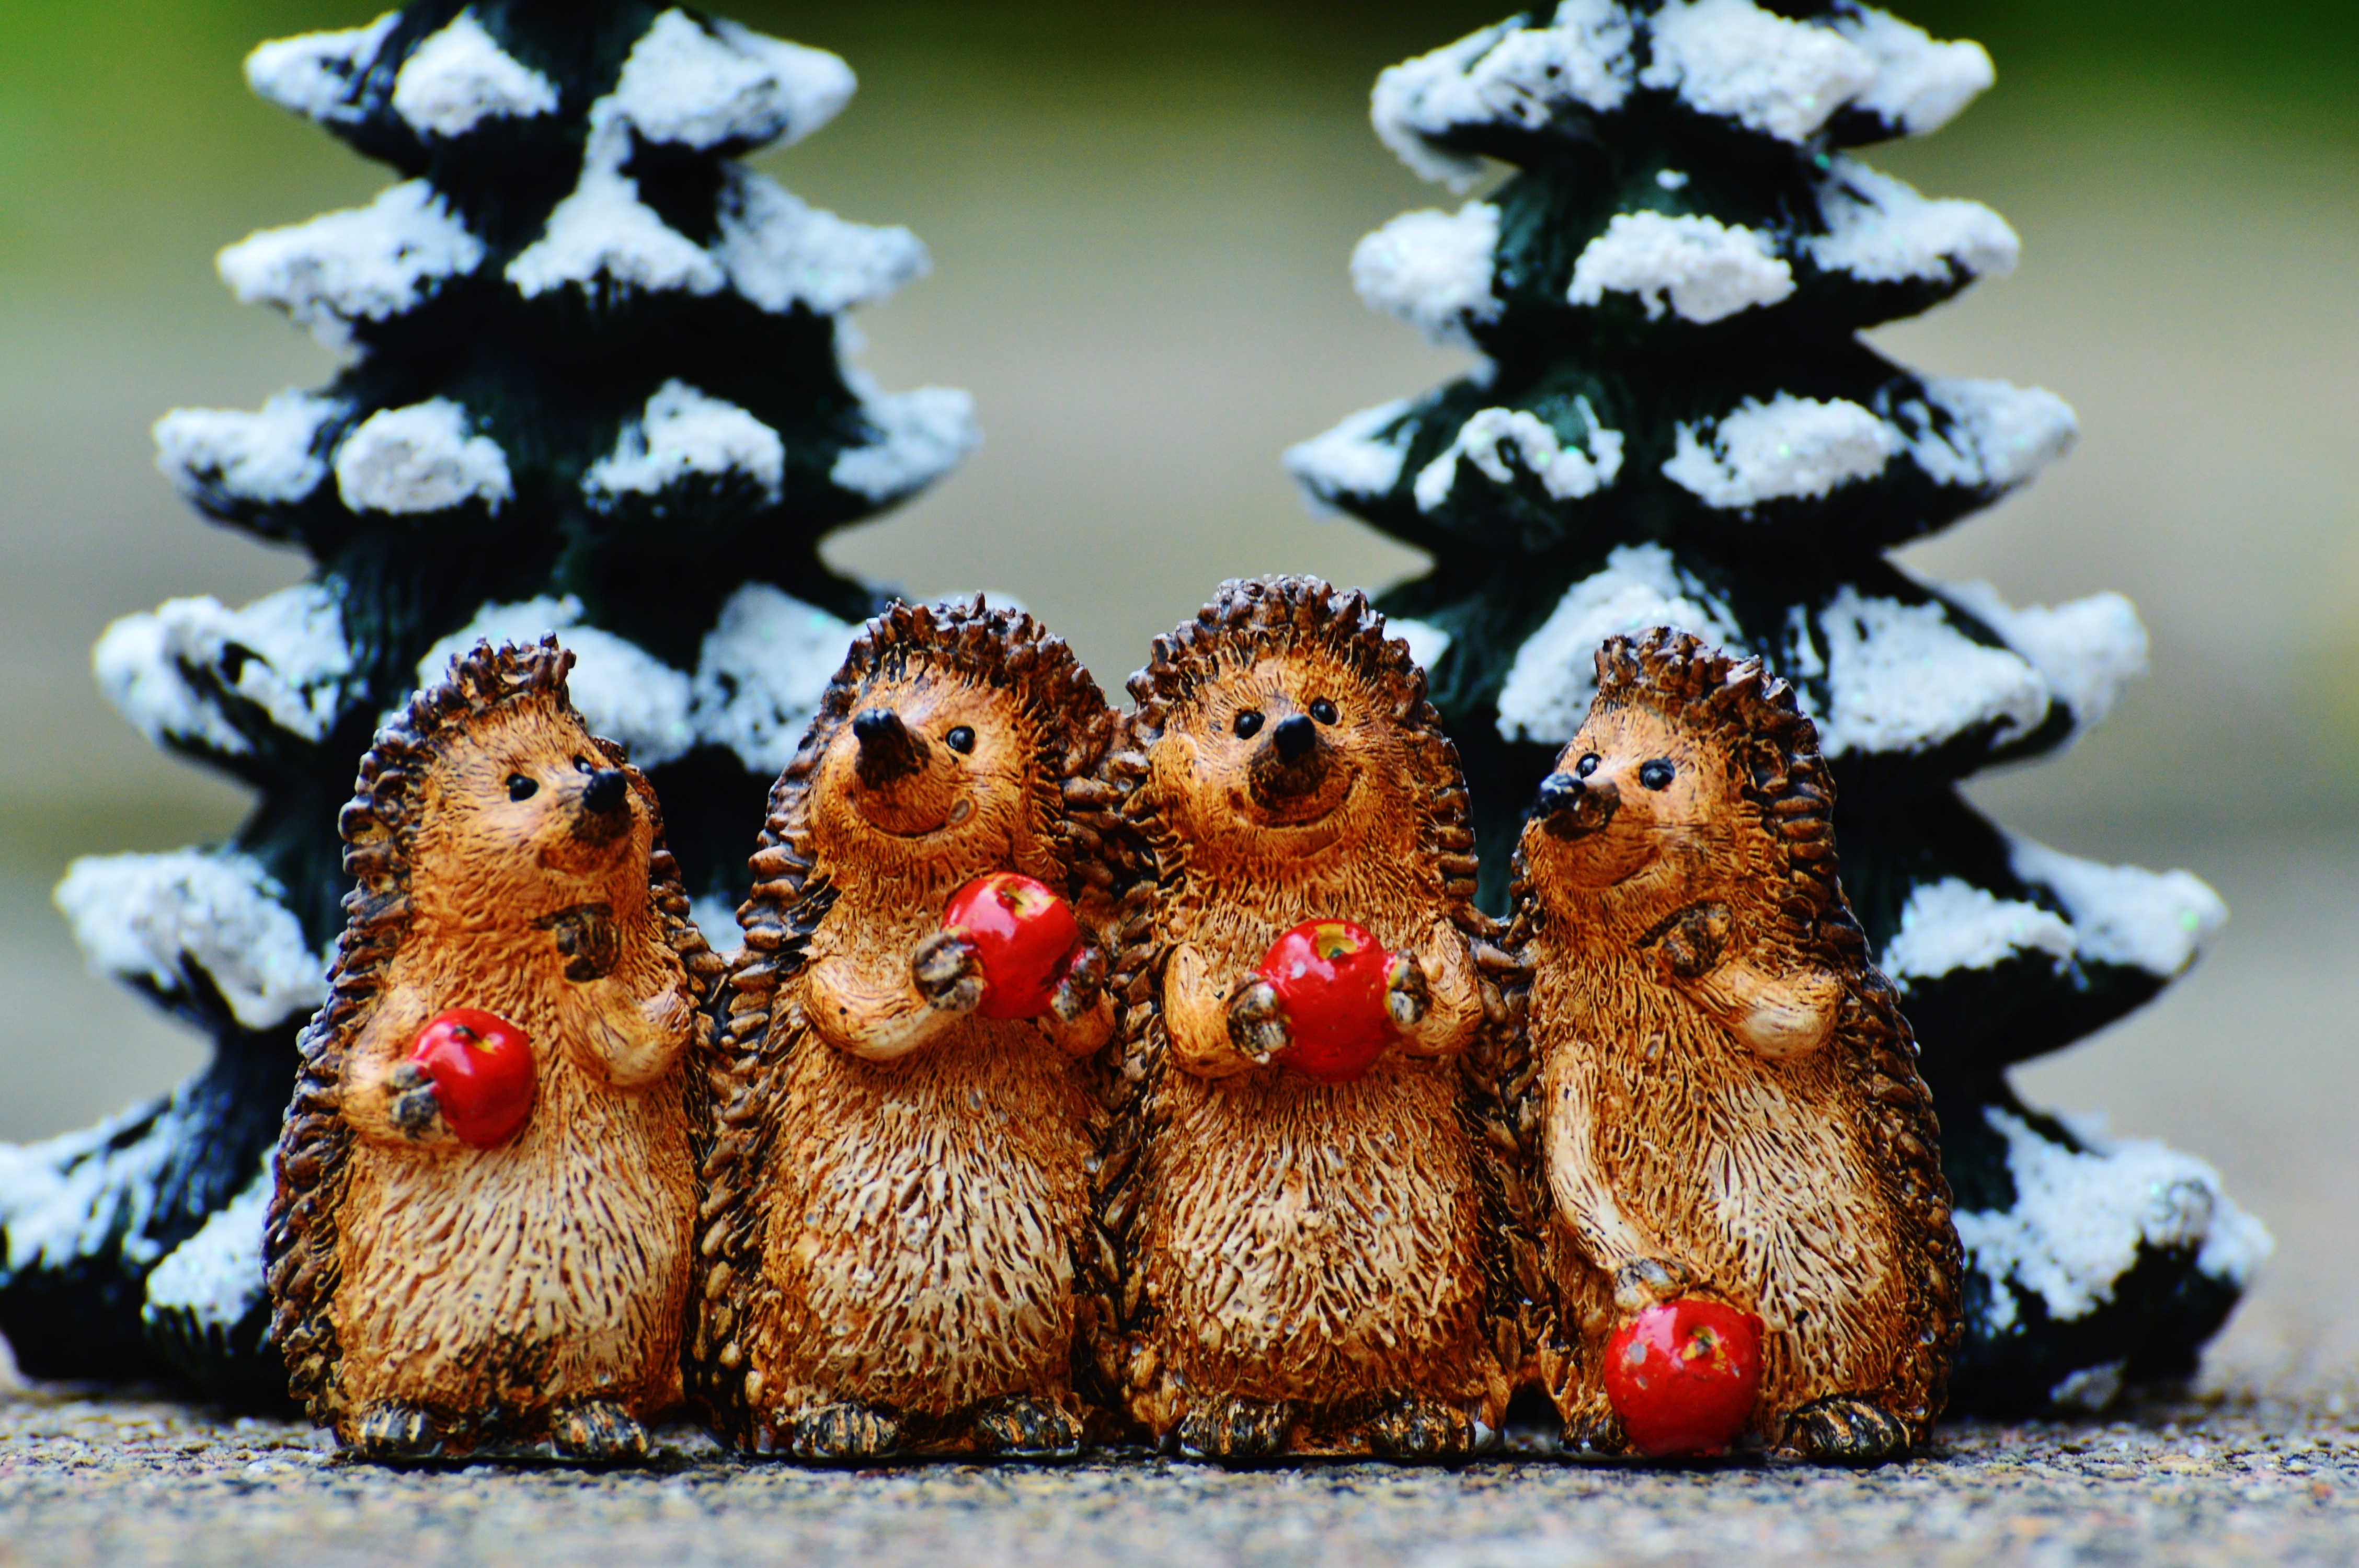
apple, winter, sweet, flower, cute, decoration, food, insect, christmas, dessert, christmas tree, celebrate, deco, advent, christmas decoration, gifts, festival, figure, contemplative, hedgehog, funny, december, wintry, nicholas, macro photography